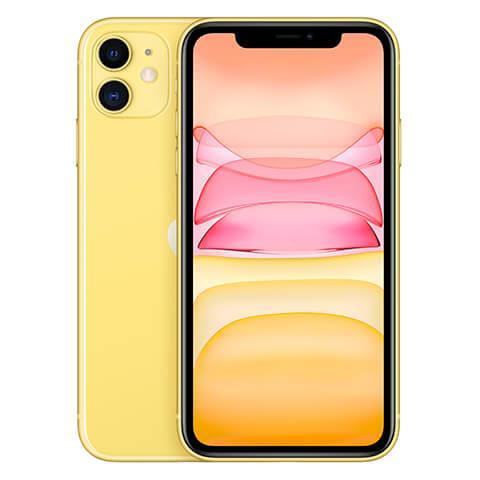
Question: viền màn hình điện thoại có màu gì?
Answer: màu đen